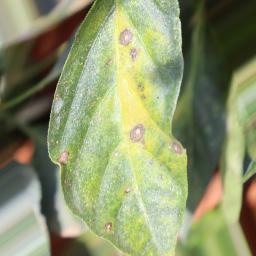
Label: cercospora